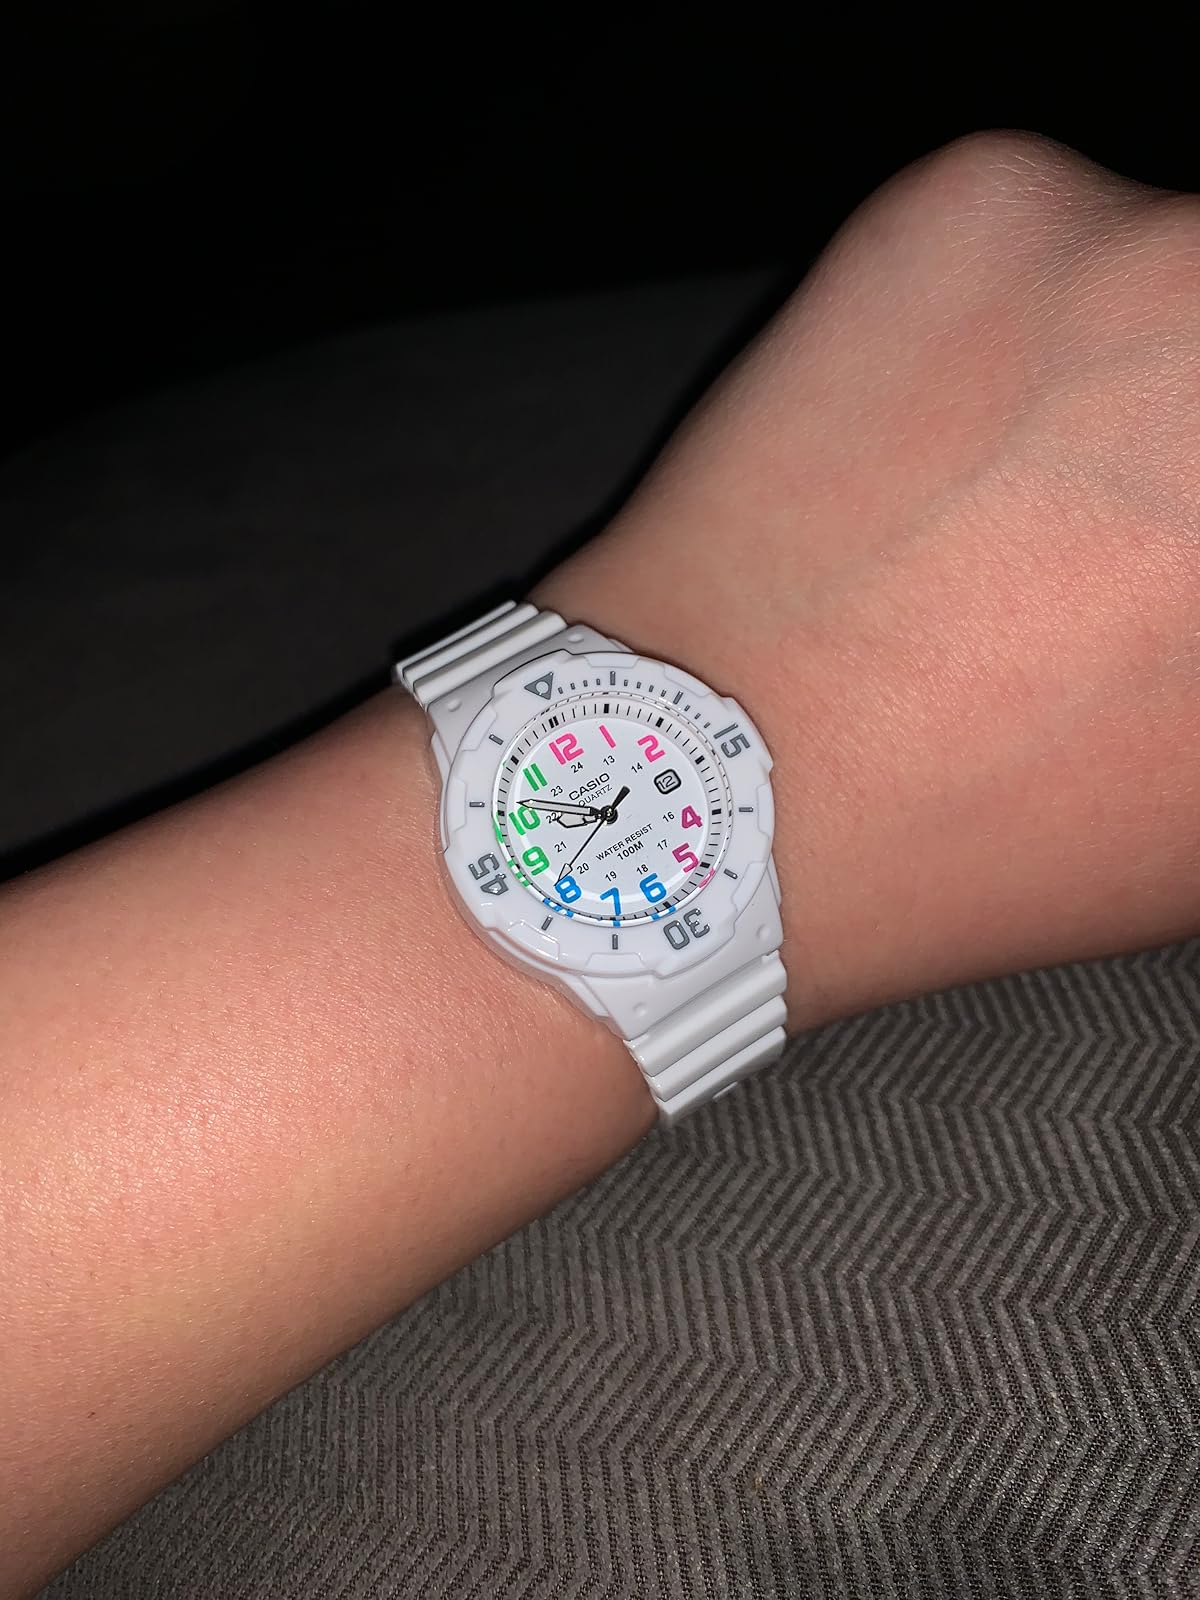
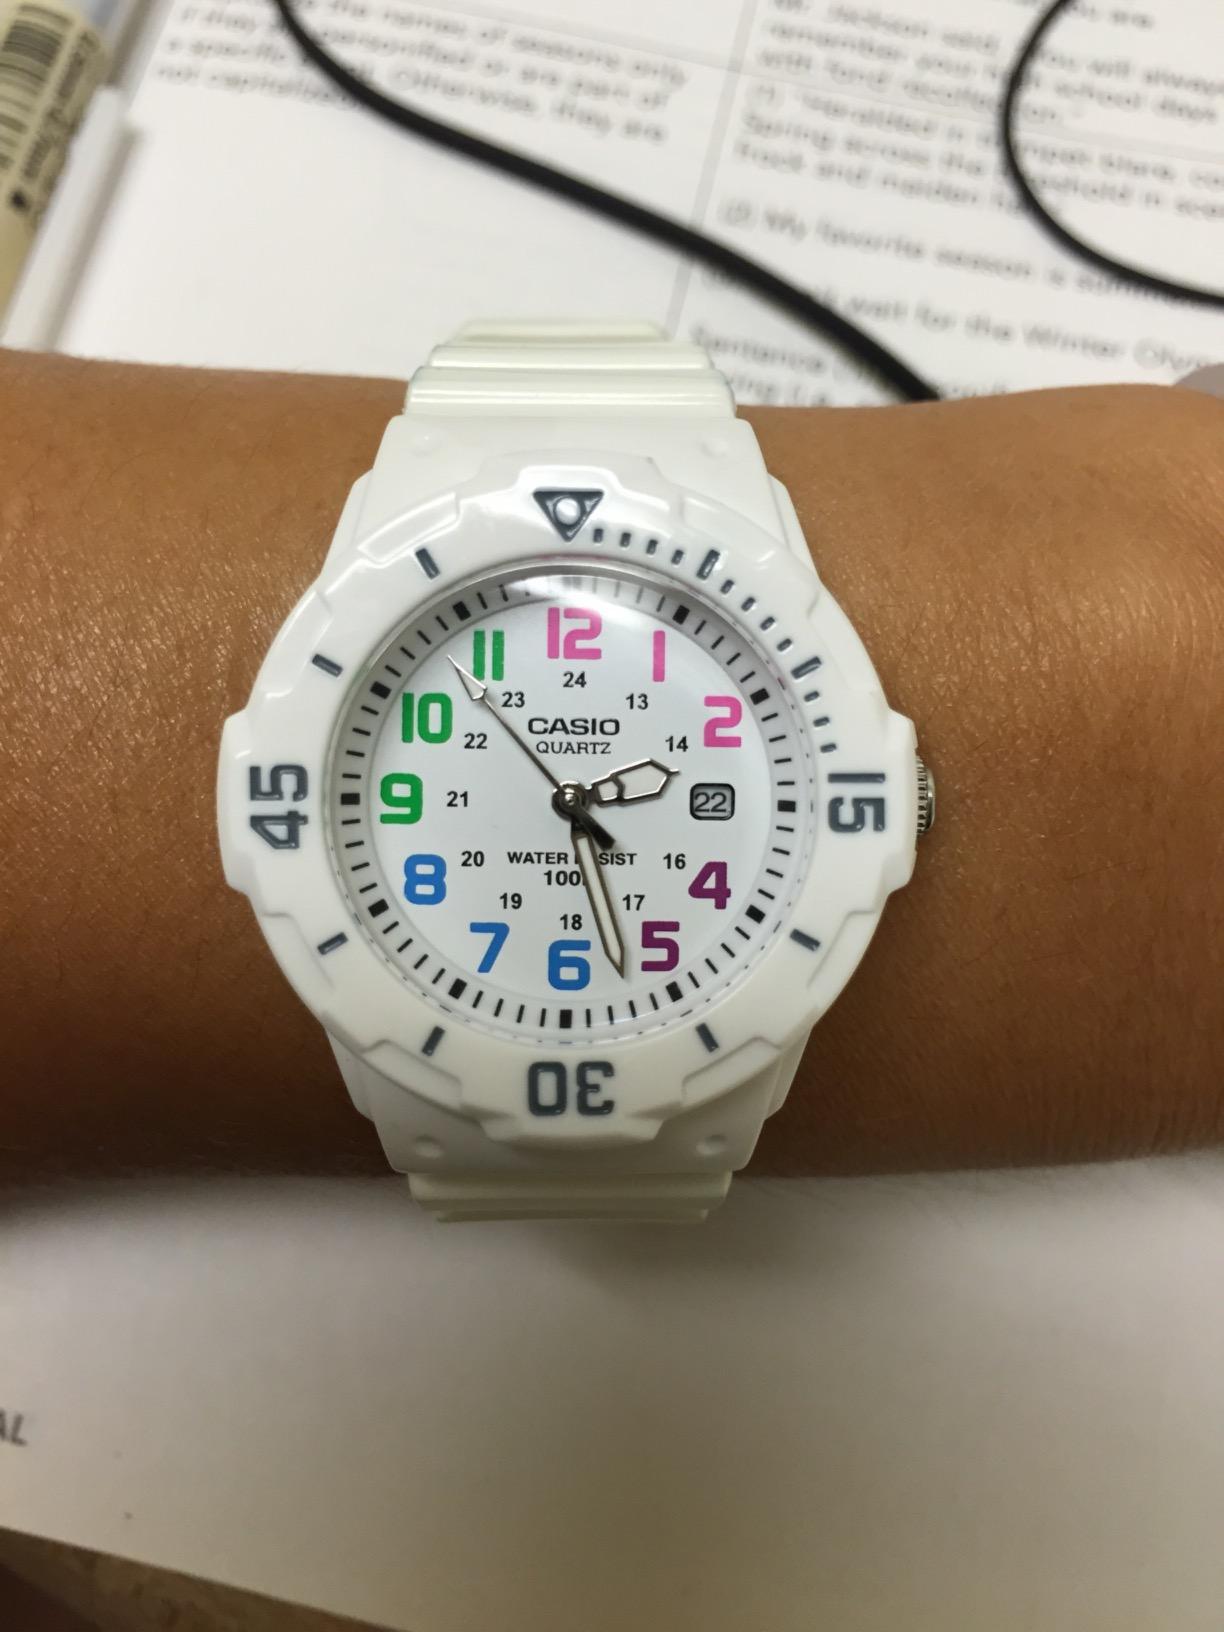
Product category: accessories_watch
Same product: yes